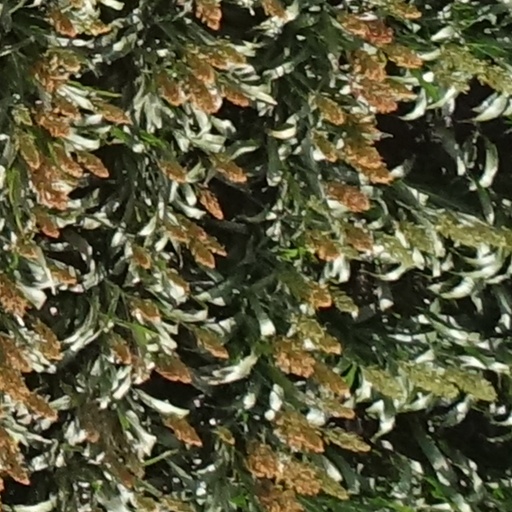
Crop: sorghum